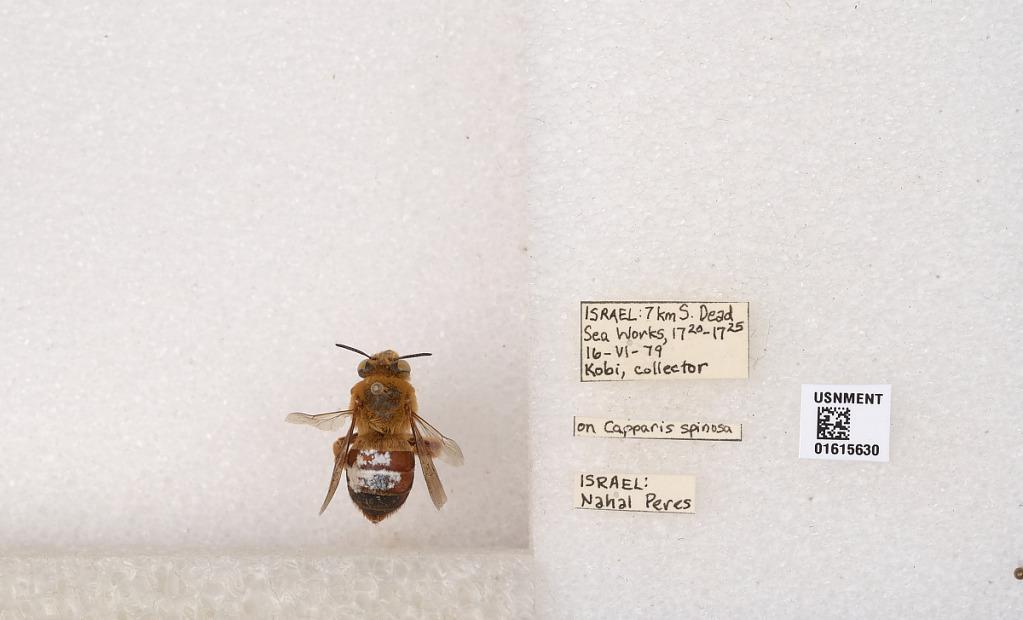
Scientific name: Xylocopa (Proxylocopa) rufa Friese
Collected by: Kiefer
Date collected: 1979-6-16
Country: Israel
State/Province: Southern
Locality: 7 km S. Dead Sea Works | Nahal Peres